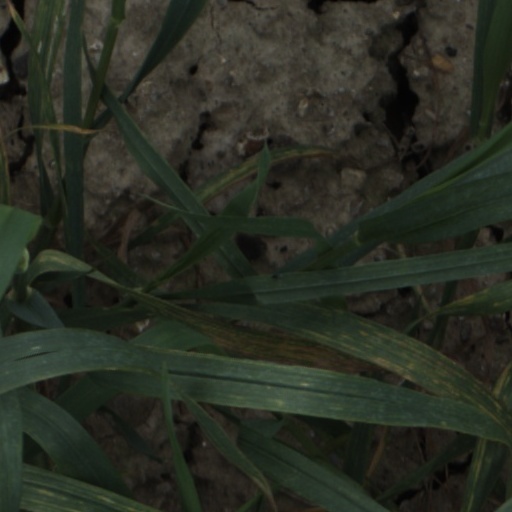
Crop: wheat